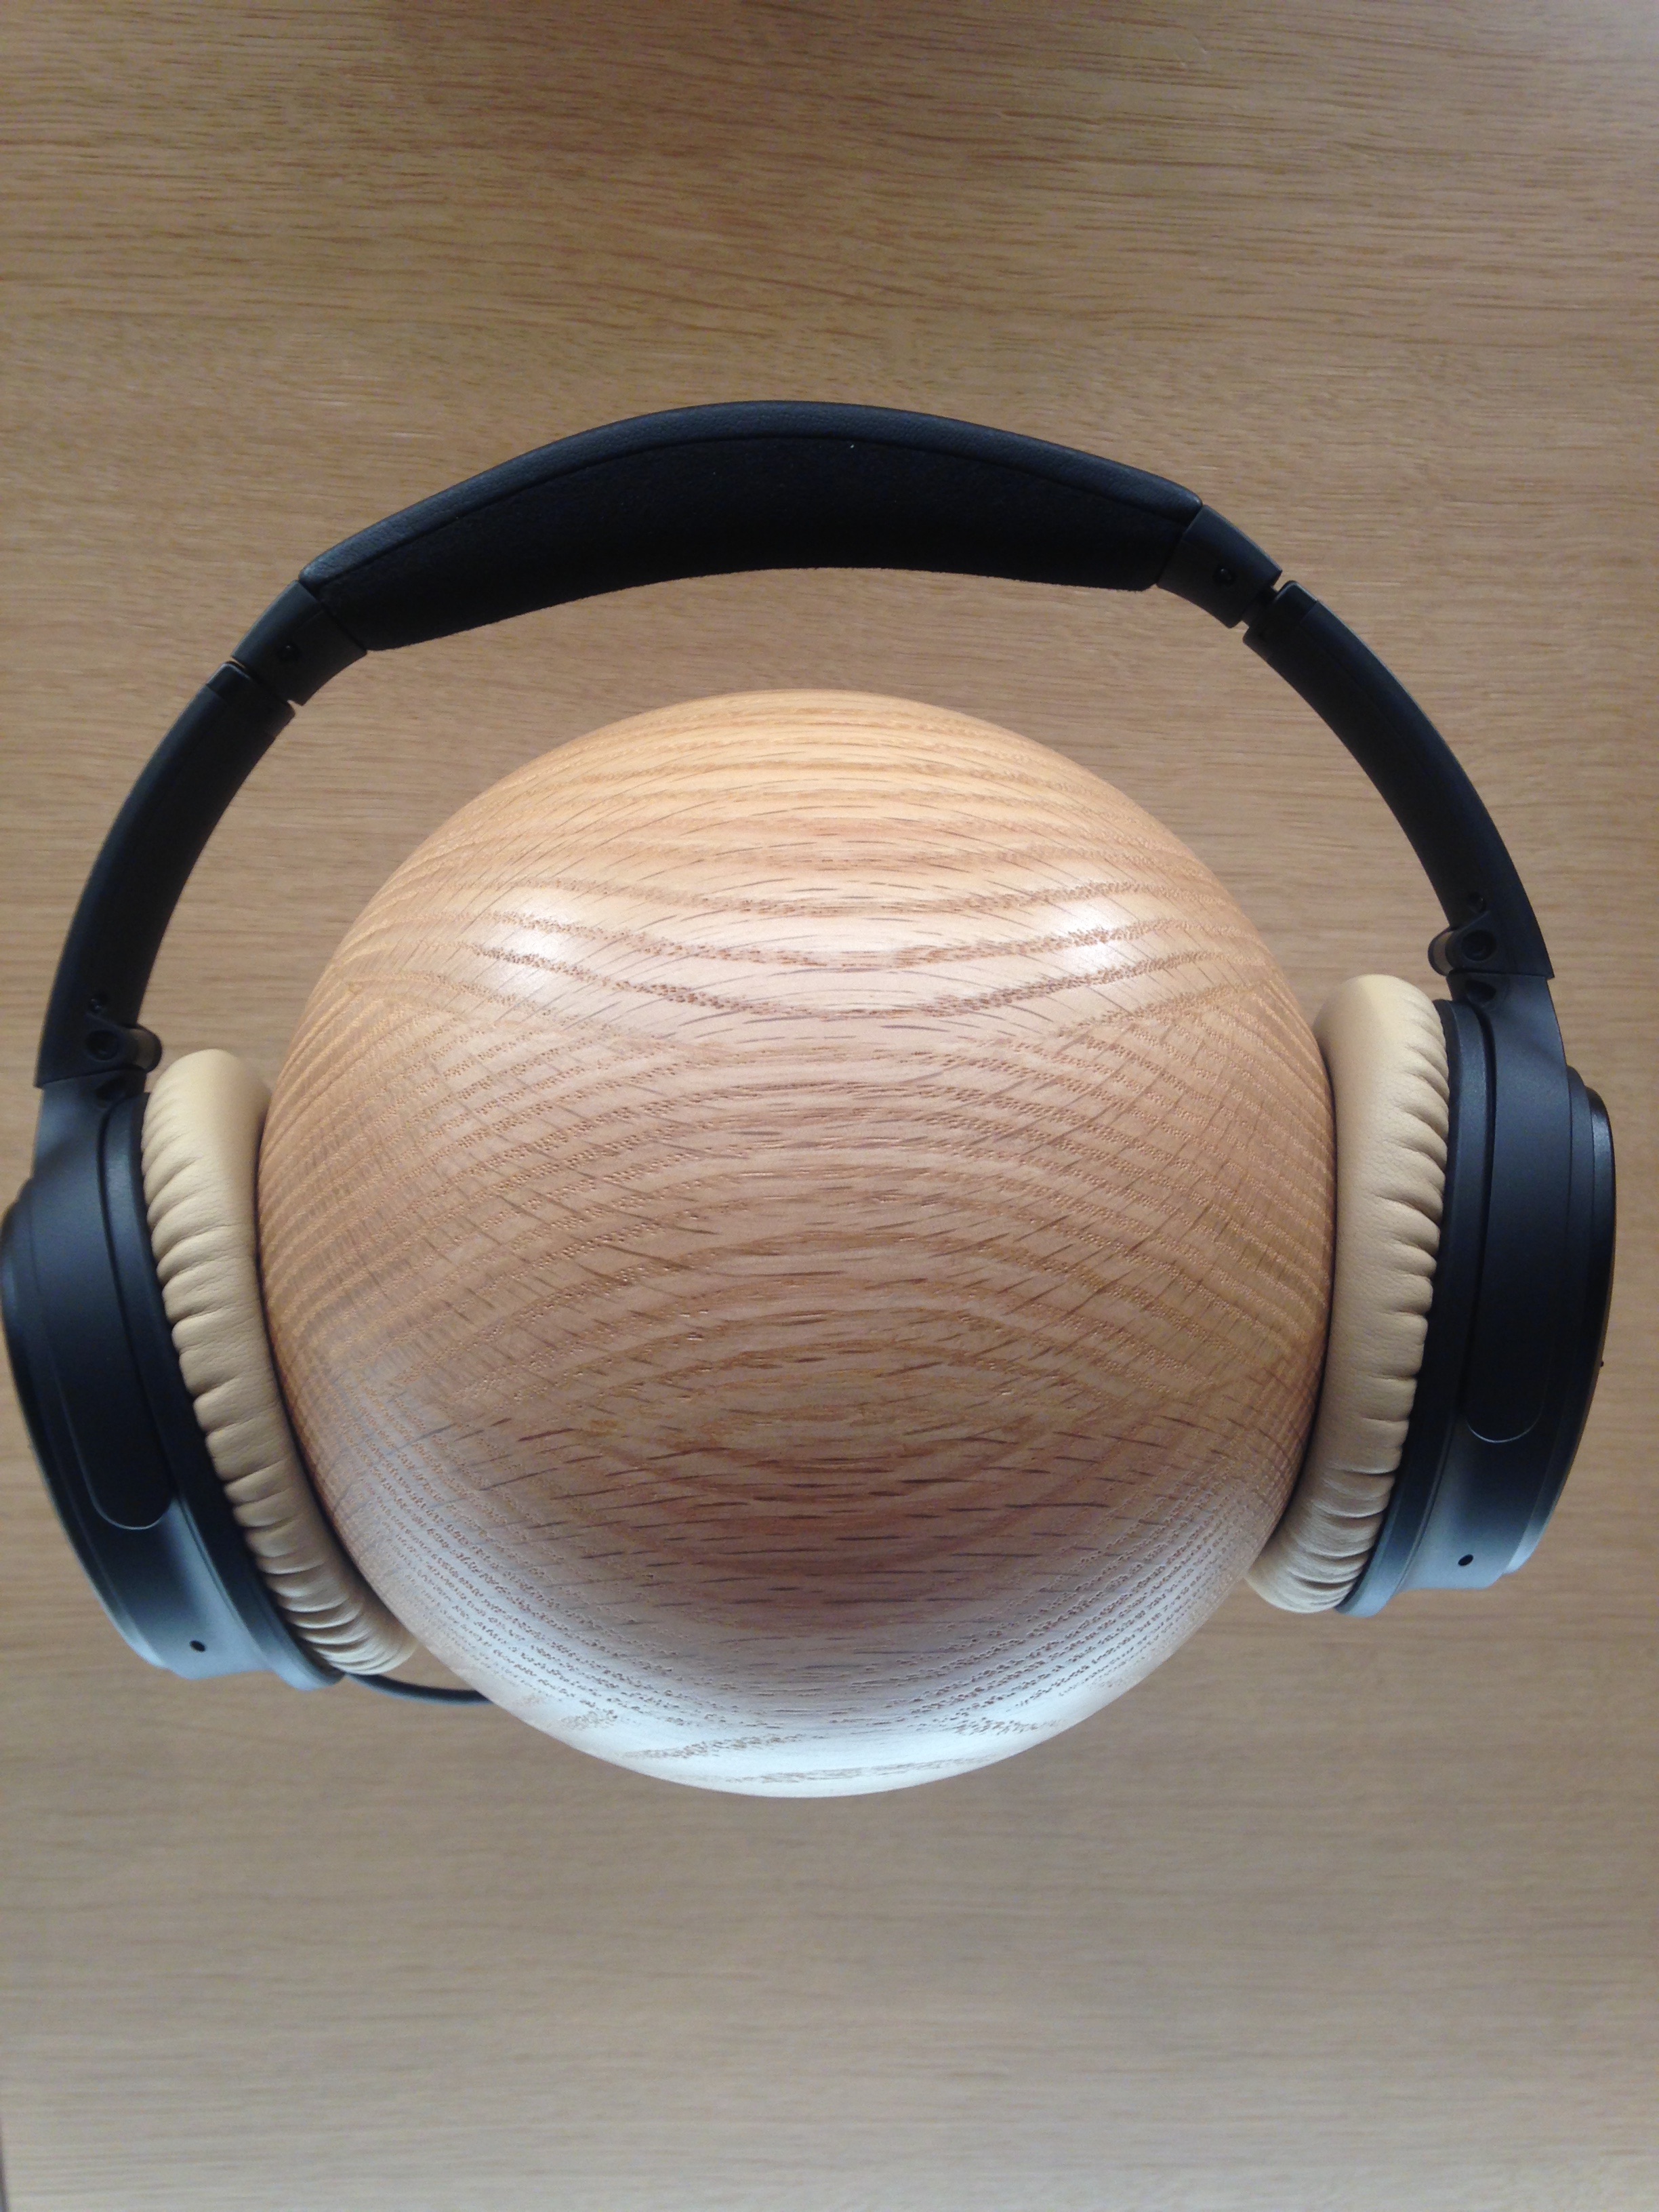
technology, gadget, ear, lighting, product, audio, headphones, audio equipment, electronic device